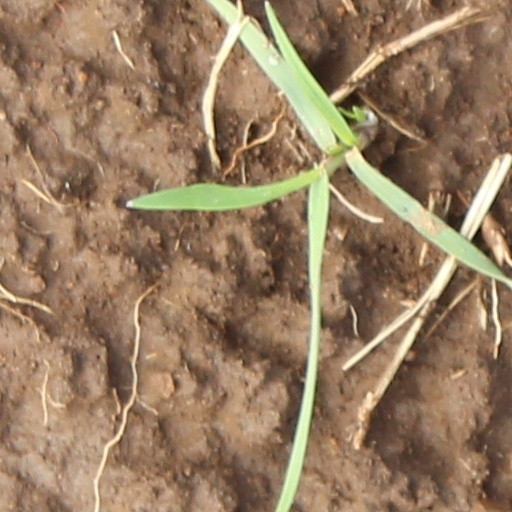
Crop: wheat